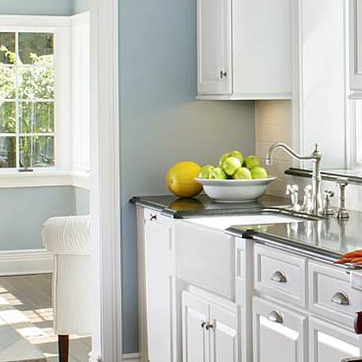
Material: food